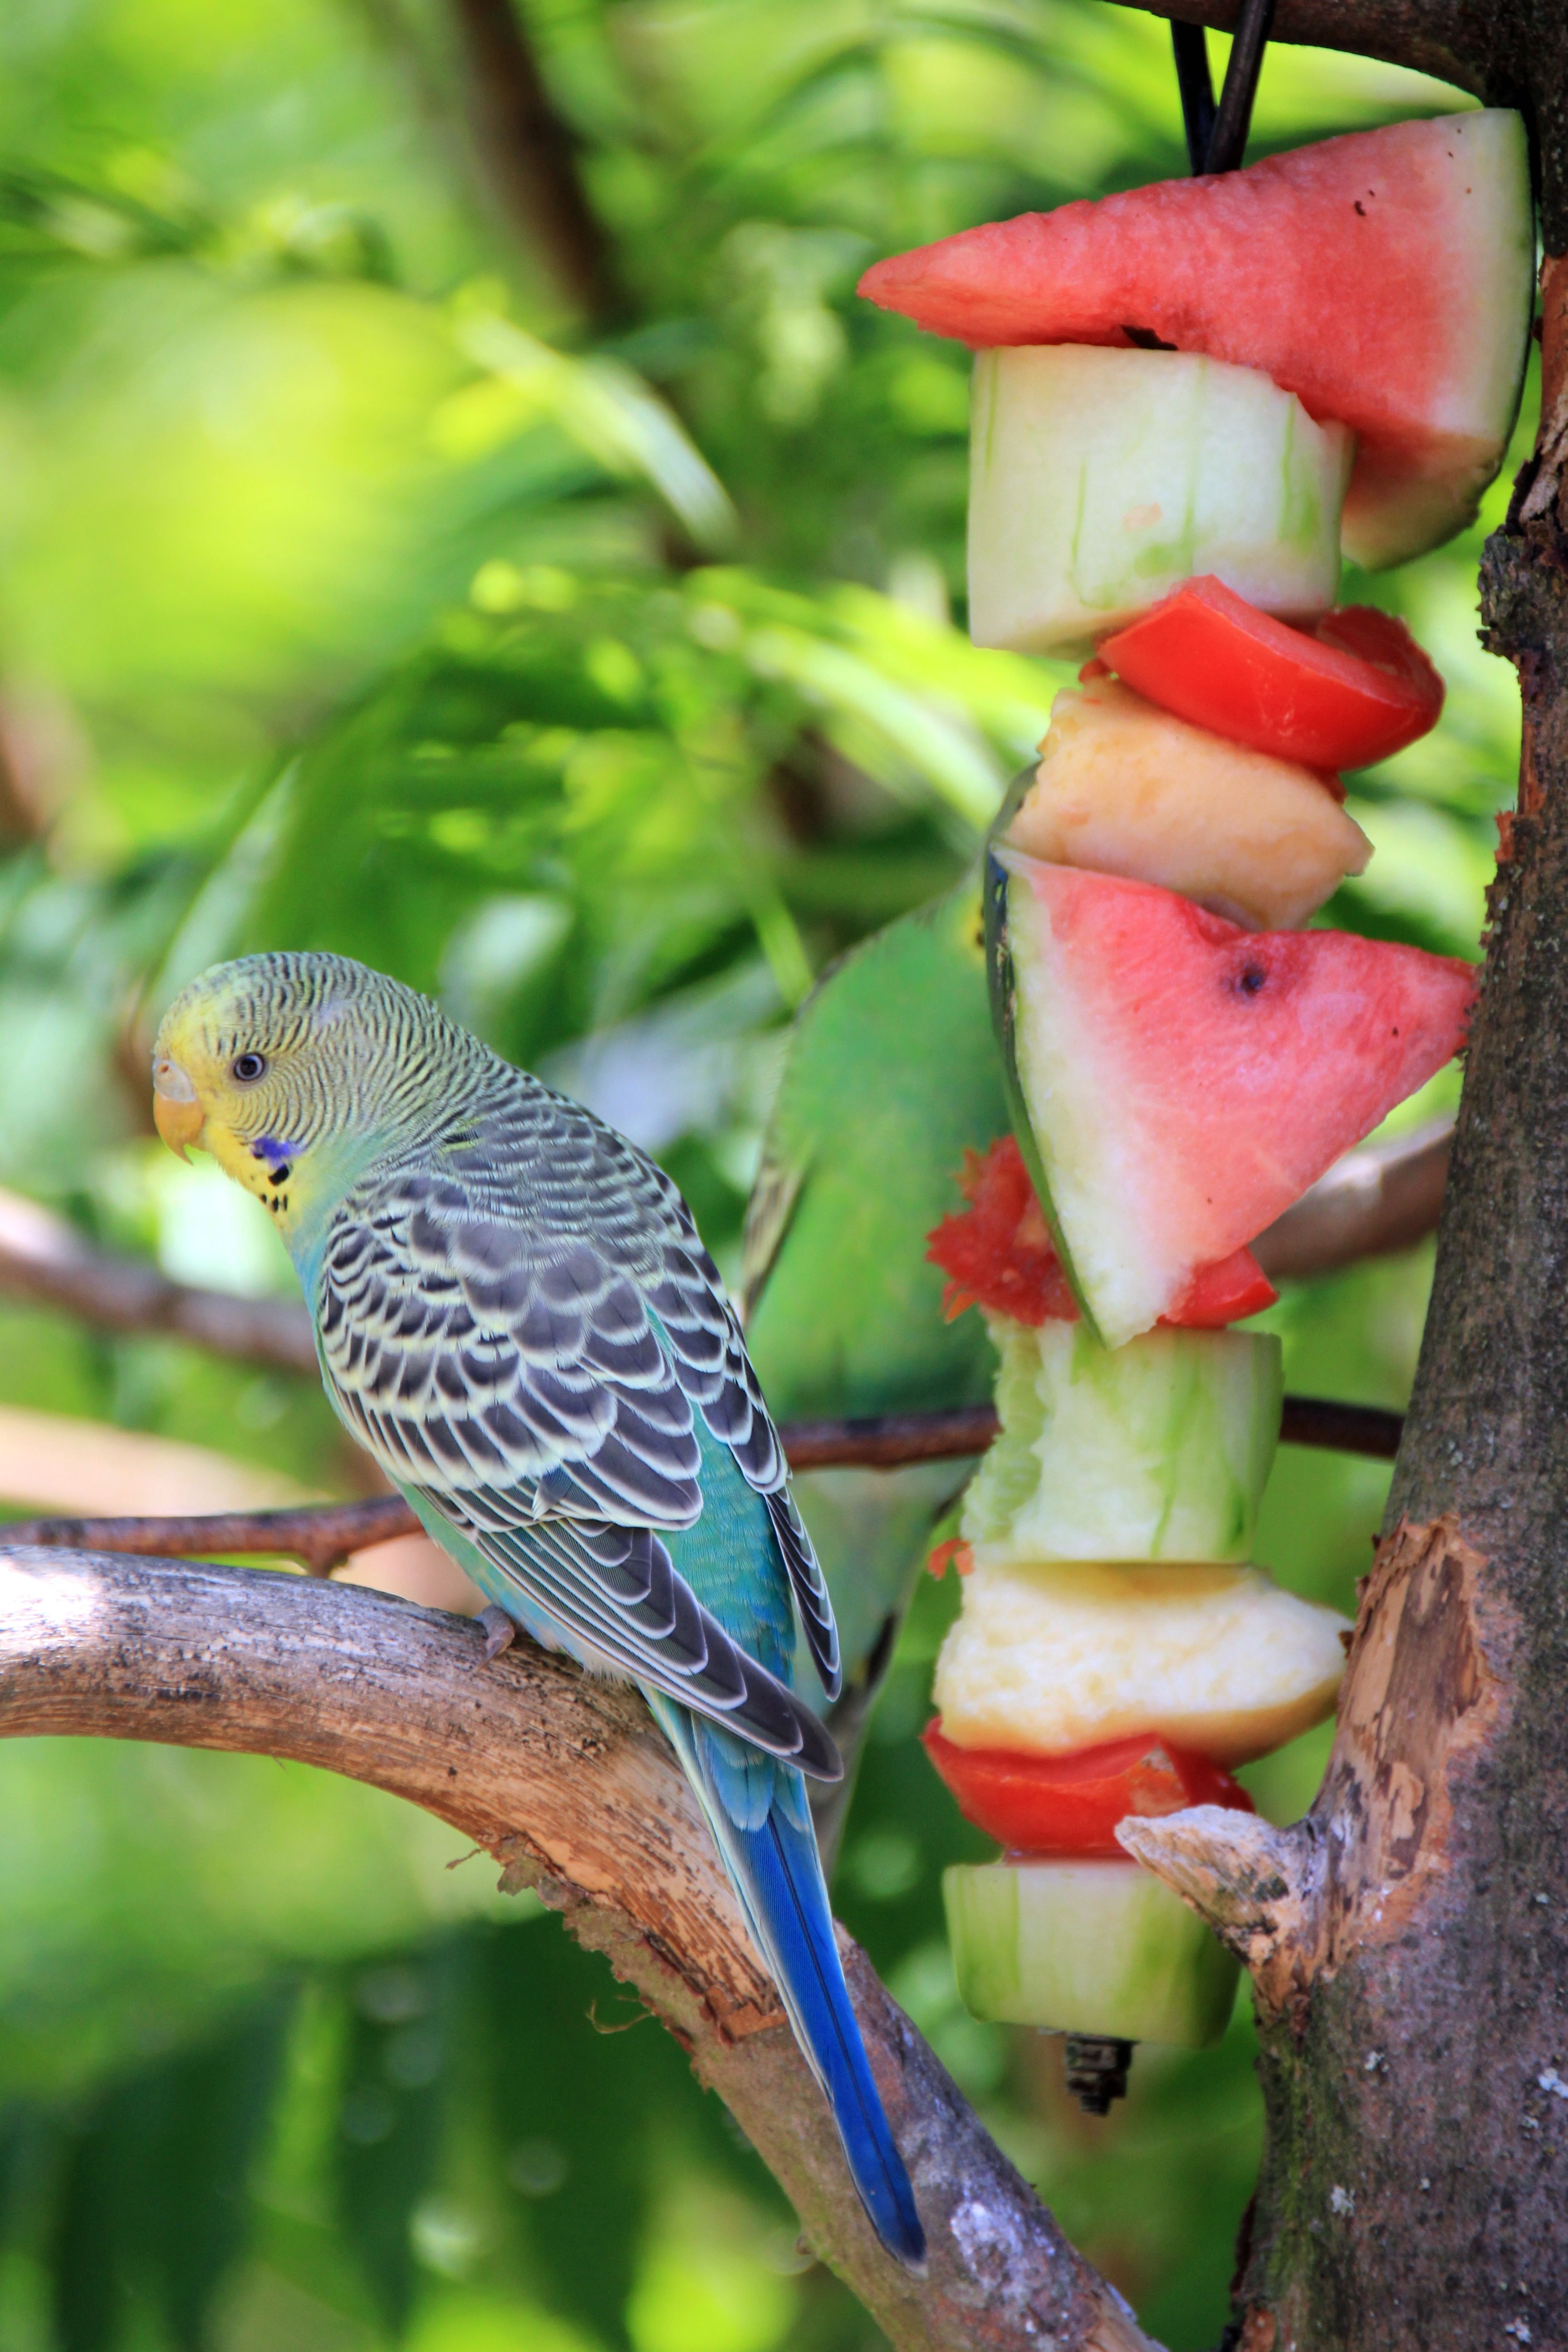
bird, flower, animal, food, beak, eat, fauna, buffet, vertebrate, parrot, parakeet, budgie, melon, common pet parakeet